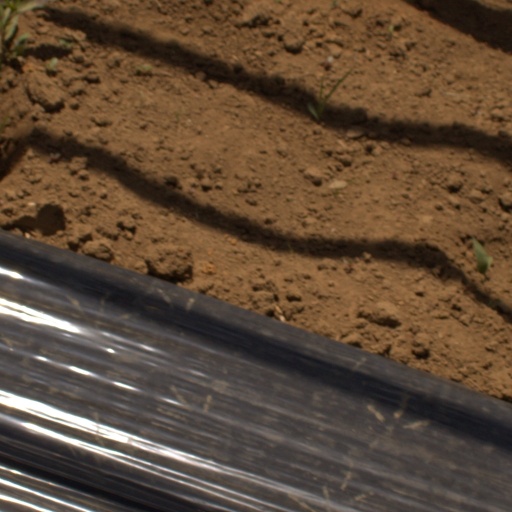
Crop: Jerusalem artichoke